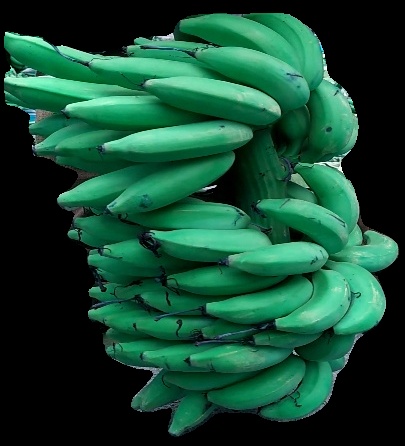
Variety: elakki-bale
Grade: grade1